Farmworker

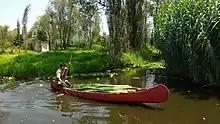
Mexican farmer on his dugout

Over the past quarter-century, water quality and pesticide issues affecting farmworkers in Mexico have been identified in peer-reviewed literature. The following examples are of interest but are not necessarily broadly representative. In the Mezquital Valley of central Mexico, in the early 1990s, about 85,000 acres were irrigated with wastewater. A study of the implications found that important outcomes were diarrheal disease and parasitic infections in farmworkers and their families. Pesticide issues were investigated in 200 farmworkers in a small area of northwestern Mexico in the 1990s. Of those workers, 59% could read at the third-grade level, few had received information about pesticides; 30% did not wear personal protective gear; and 20% had experienced acute pesticide poisoning at least once during the season investigated. A study was conducted comparing 25 farm workers engaged in pesticide spraying with a control group of 21 workers not exposed to pesticides, from the Nextipac community in Jalisco, Mexico. The exposed group showed acute poisoning in 20 percent of the cases.